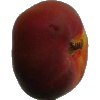
Label: Nectarine Flat 1